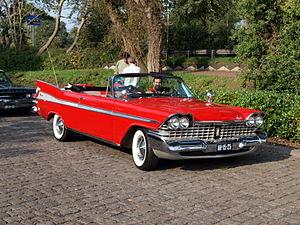
La Plymouth Fury est une automobile du constructeur américain Plymouth.